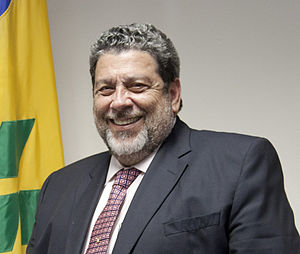
Ralph Gonsalves
Ralph Gonsalves i 2013
Ralph Everard Gonsalves er en sanktvinsentisk politiker for Unity Labour Party, hvor han har været partileder siden 1988. Han har siden 2001 statsminister i Saint Vincent og Grenadinerne, en post han har genvundet i 2005 og 2010.